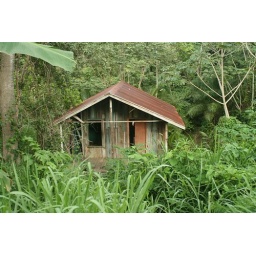
a small house in the forest